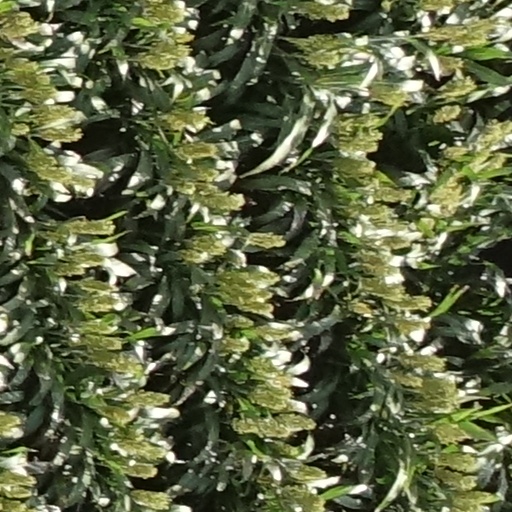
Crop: sorghum